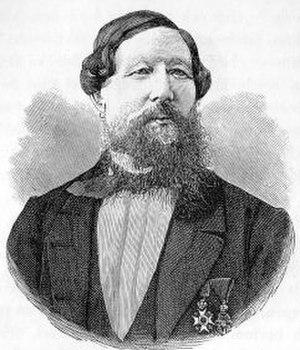
Elling Carlsen est un navigateur et explorateur norvégien, célèbre pour avoir découvert l'archipel François-Joseph.